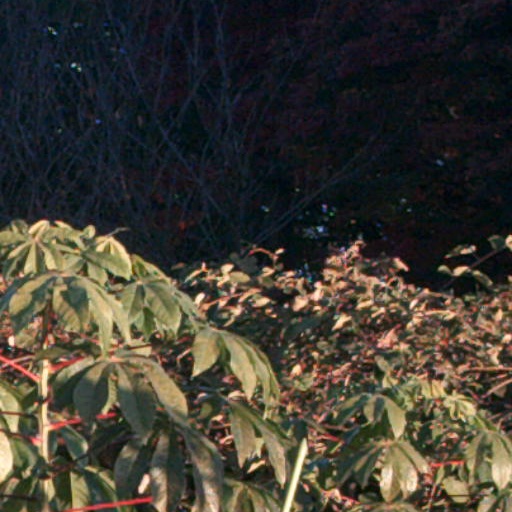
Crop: cassava